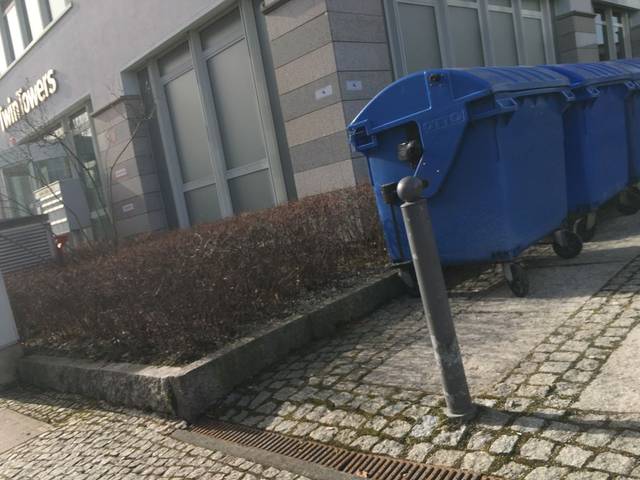
Region: Germany
Coordinates: 52.496, 13.456